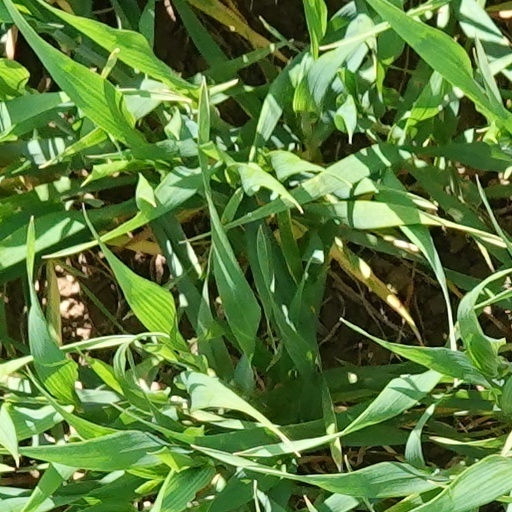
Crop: wheat